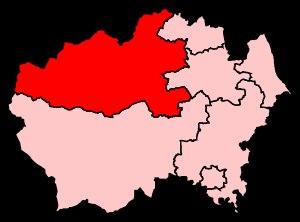
La circonscription de North West Durham est une circonscription électorale anglaise située dans le comté de Durham et représentée à la Chambre des Communes du Parlement britannique.